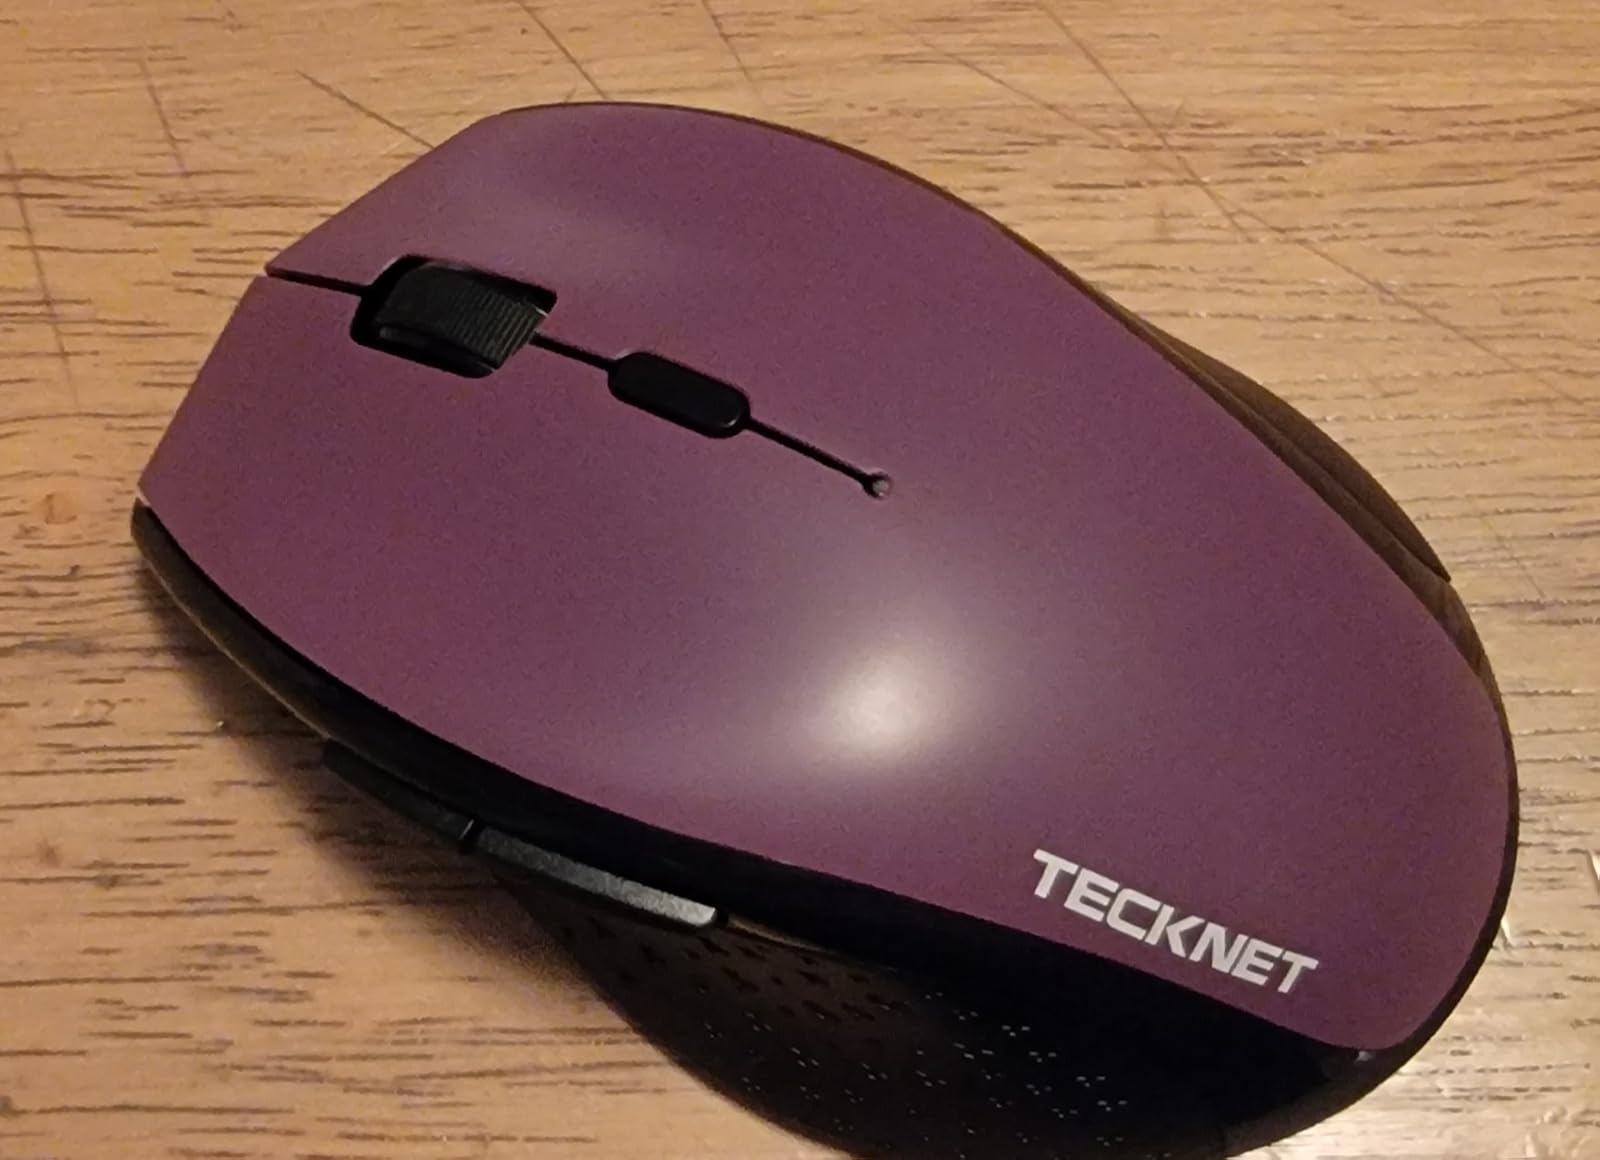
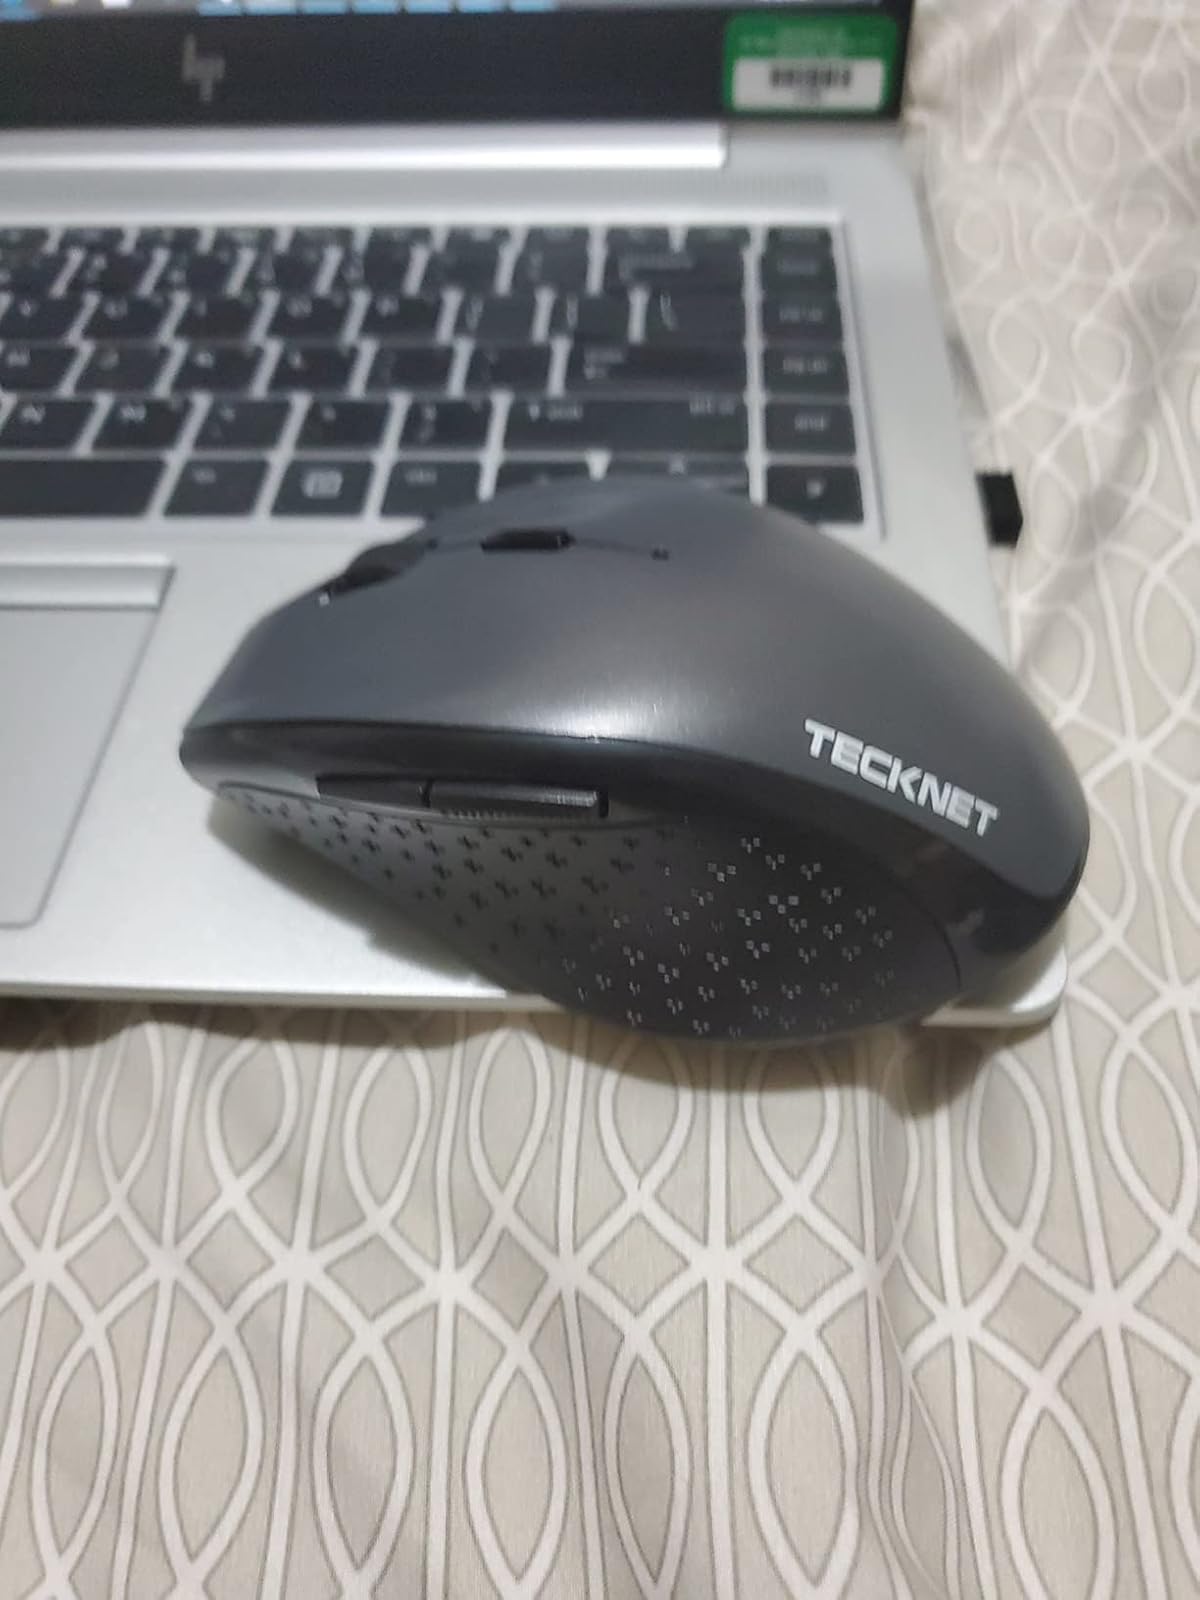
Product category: mouse
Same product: no